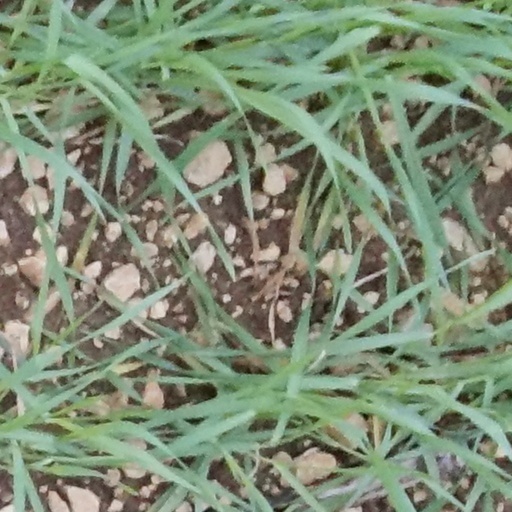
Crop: wheat